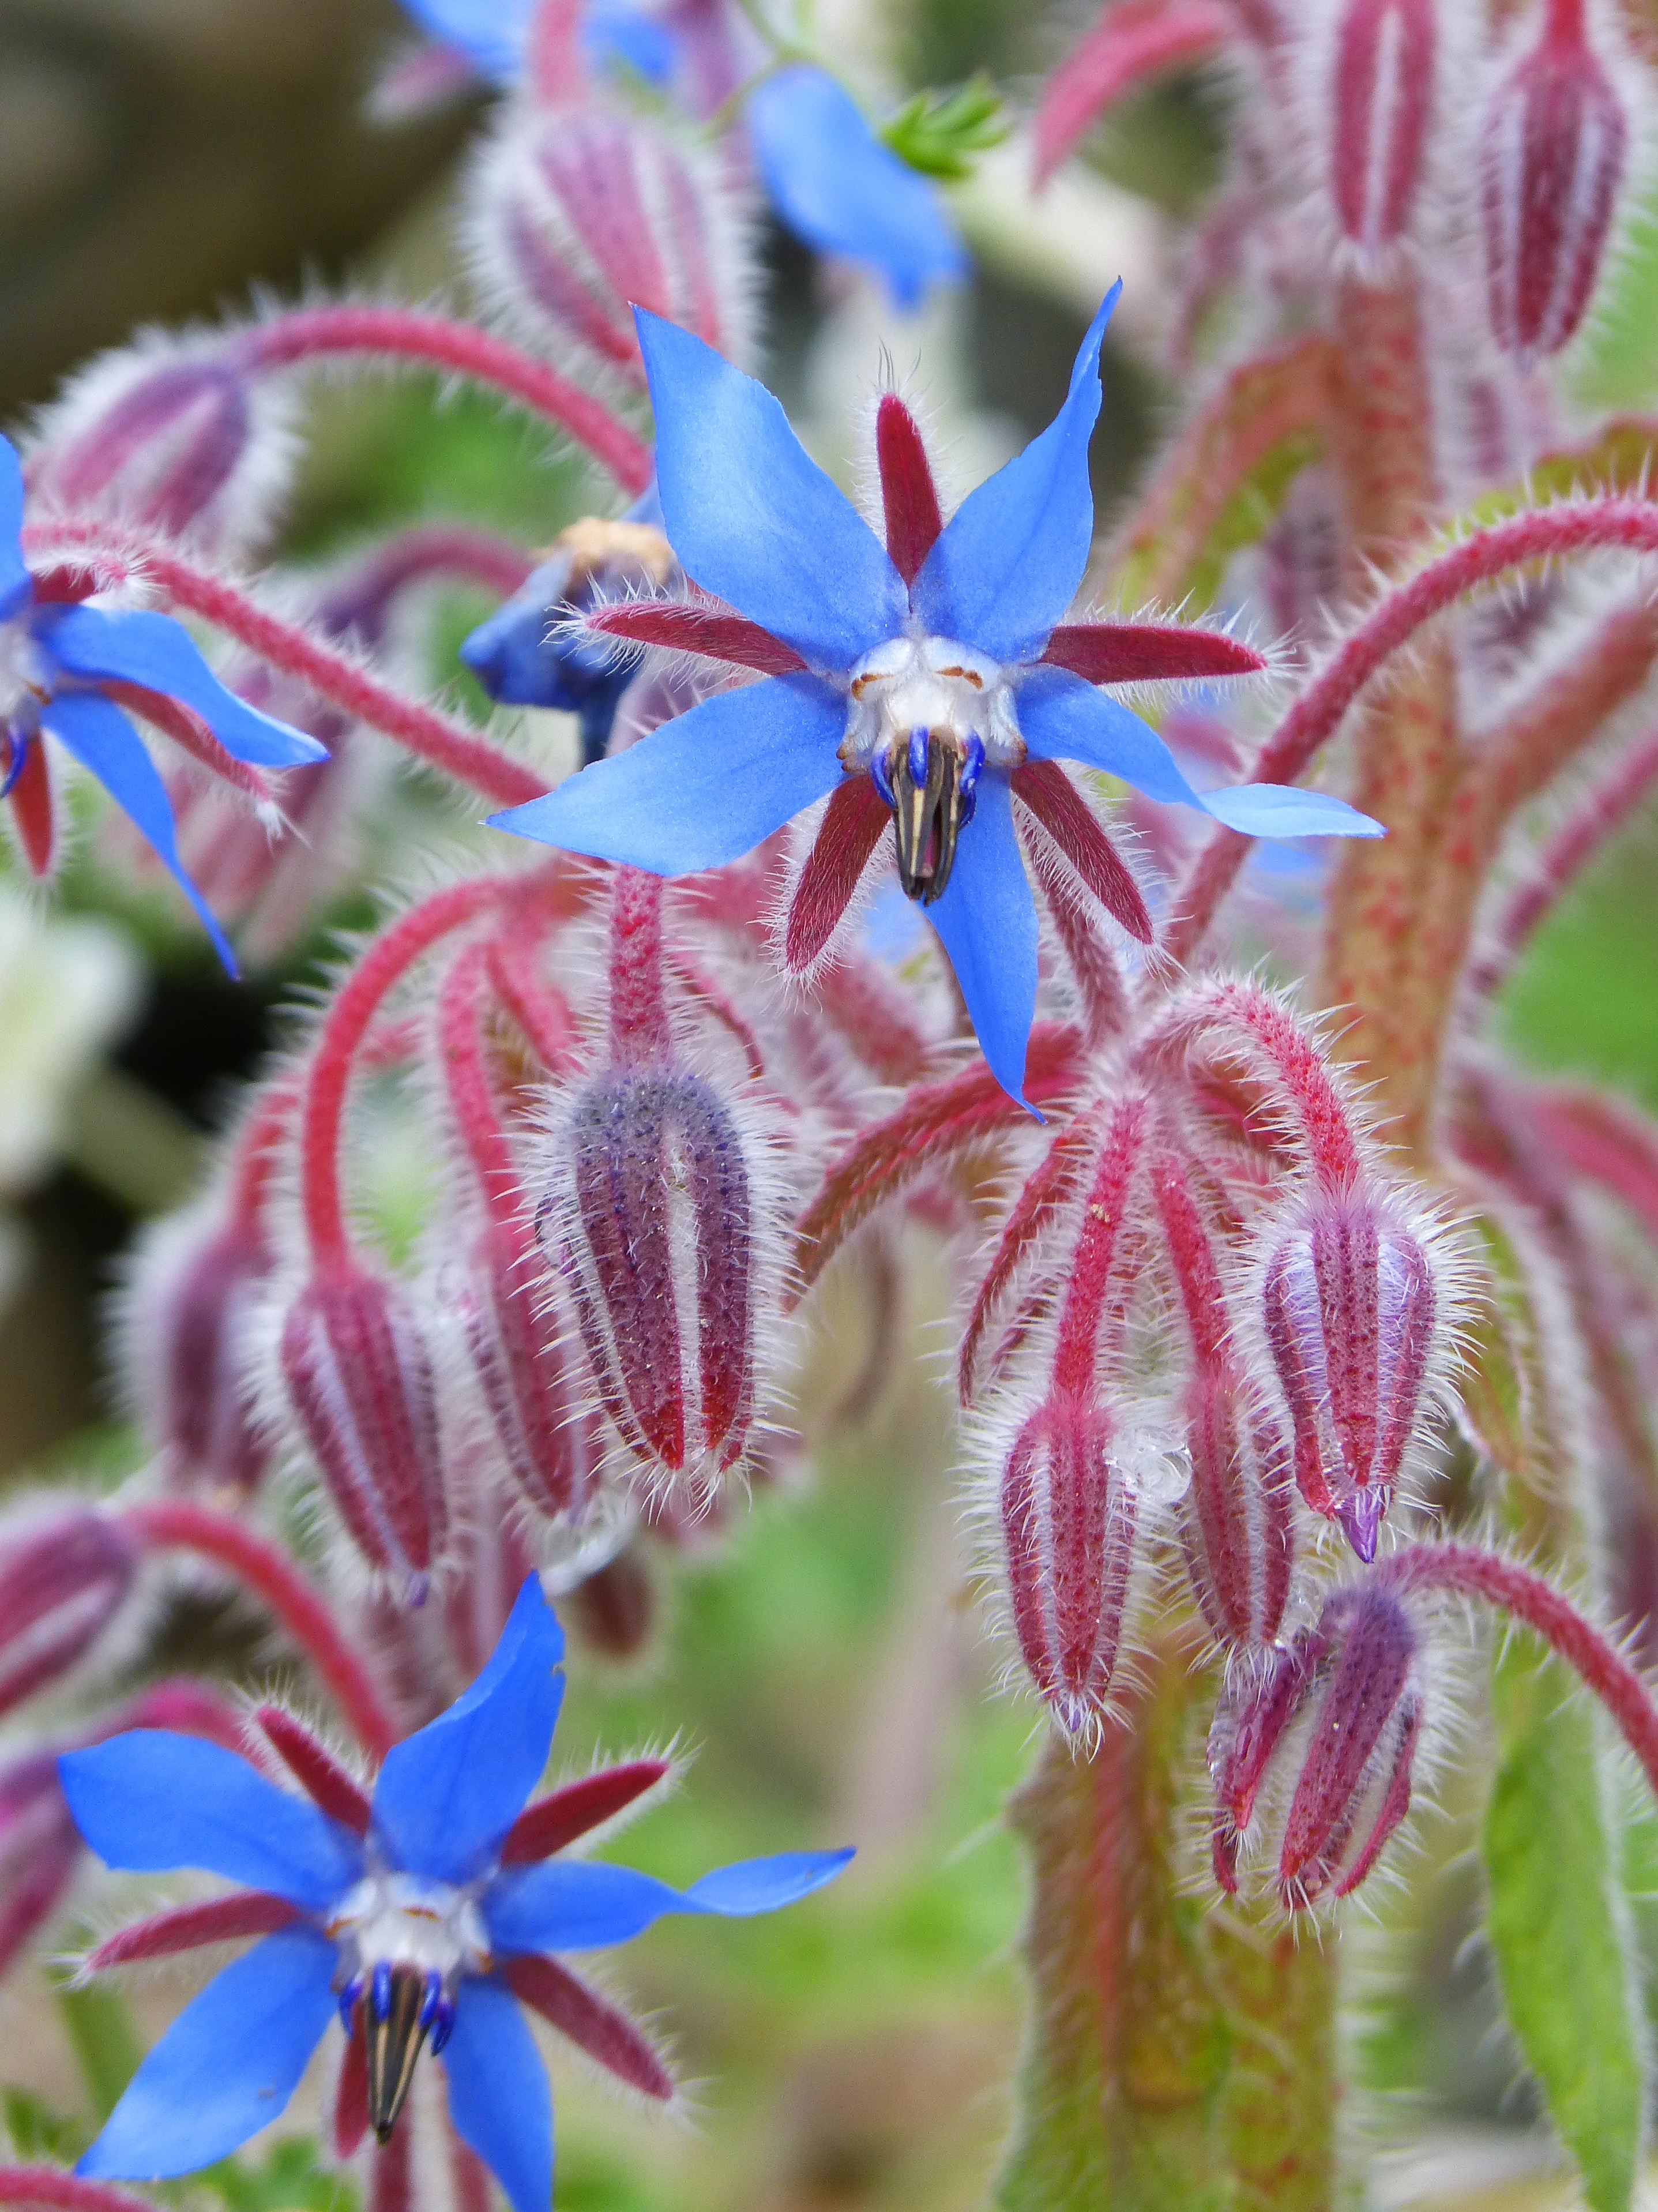
blossom, plant, flower, herb, botany, flora, wild flower, wildflower, purple flower, passion flower, borage, macro photography, flowering plant, borago officinalis, land plant, passion flower family, water of borage